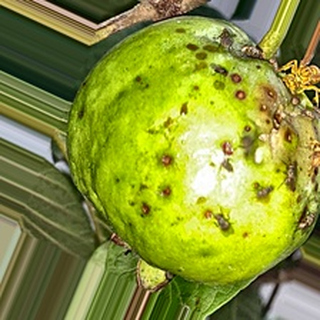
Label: guava_fruit_fly